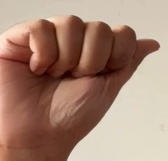
ASL sign: A